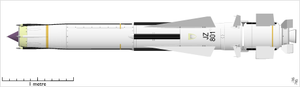
Le Sea Dart ou GWS30 est un missile surface-air britannique conçu par le groupe Hawker Siddeley et produit par British Aerospace à partir de 1977. Il est installé sur les destroyers de type 42, de type 82 et sur les porte-avions de classe Invincible de la Royal Navy.